Alexandra Herbríková

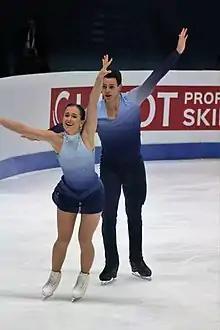
Herbríková with Nicolas Roulet at the 2020 European Championships

Alexandra Herbríková (born 13 October 1992) is a pair skater who competes with Nicolas Roulet for Switzerland. They are the 2014 NRW Trophy silver medalists and three-time Swiss national champions.